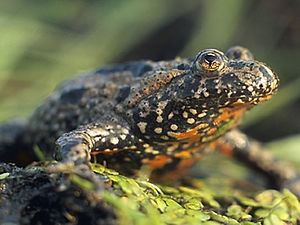
Klokkefrø
Klokkefrøen er en lille springpadde, der lever i solbeskinnede vandhuller, især i det østlige Europa. I Danmark er den en af de sjældneste padder, og findes kun i de varmeste dele af landet.